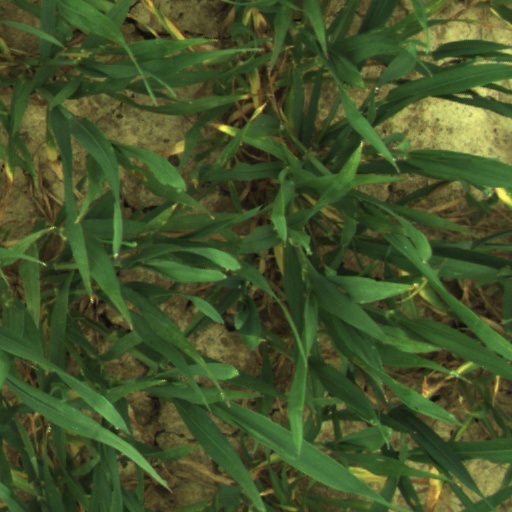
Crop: wheat